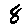
Label: 8